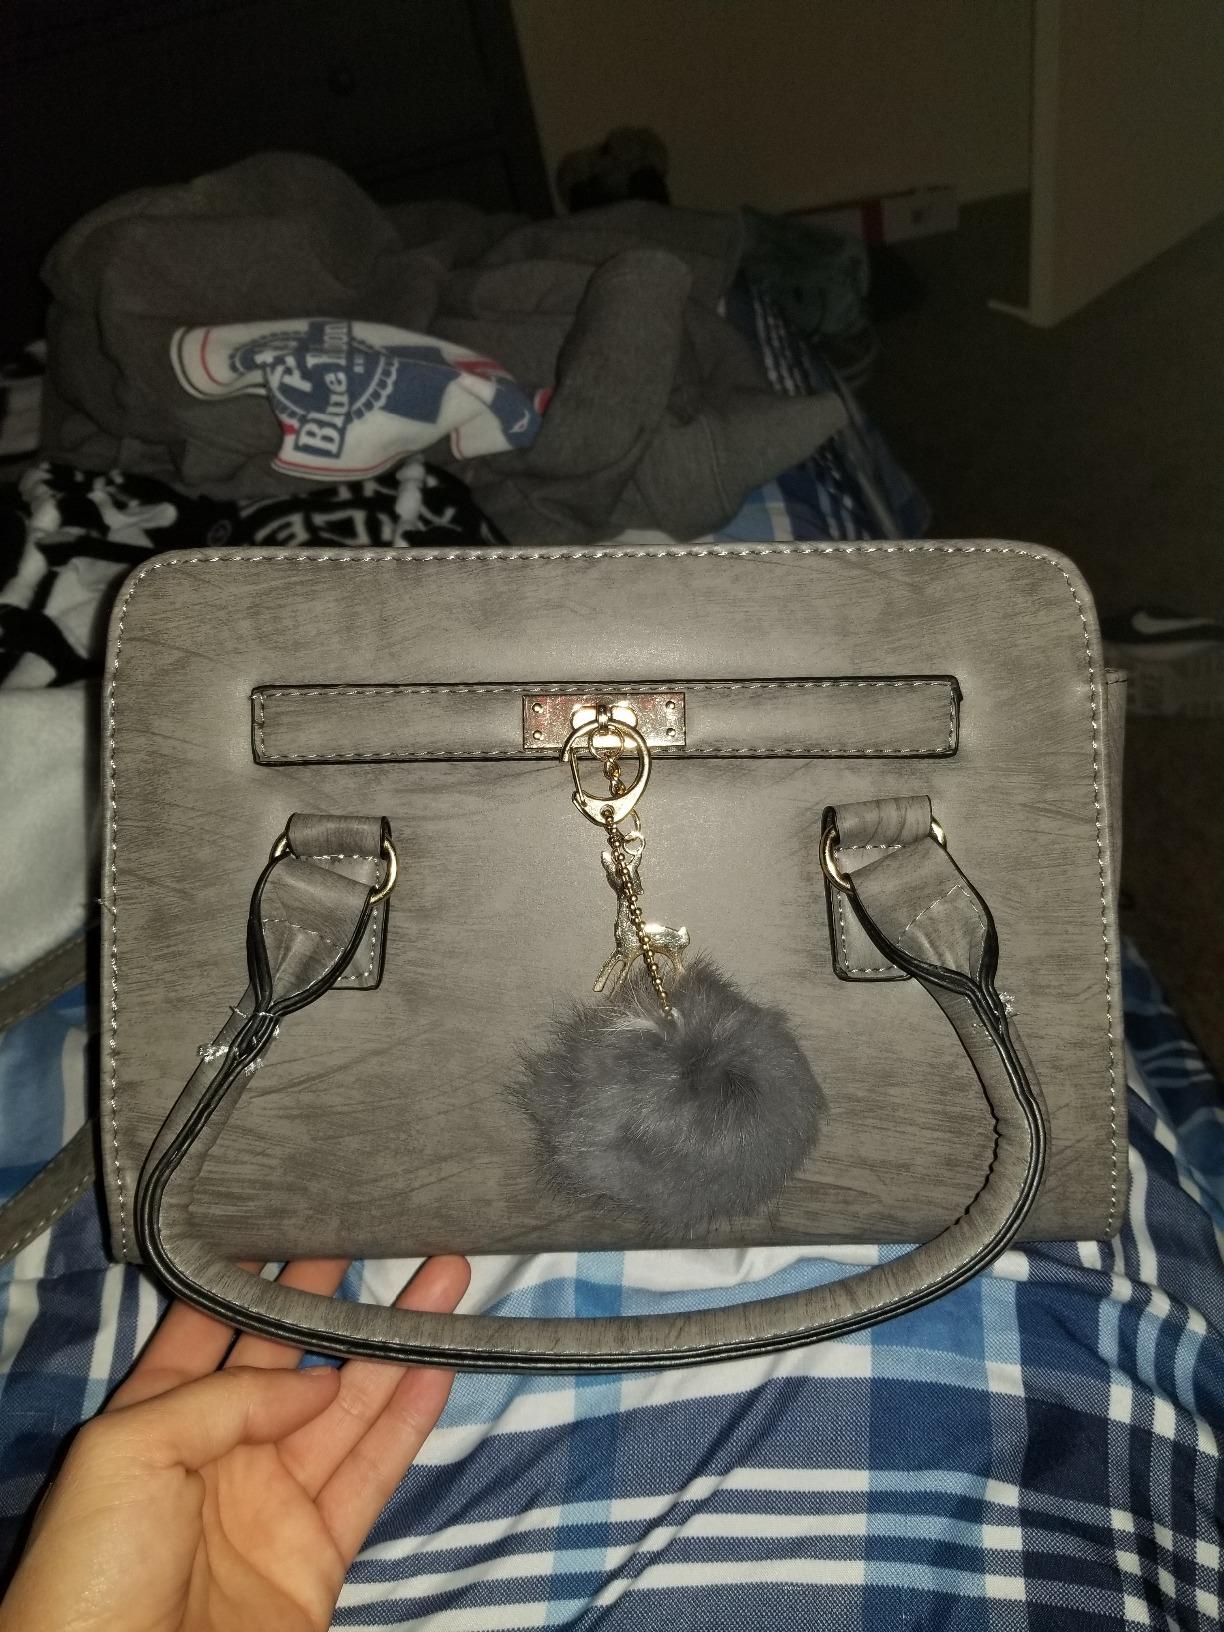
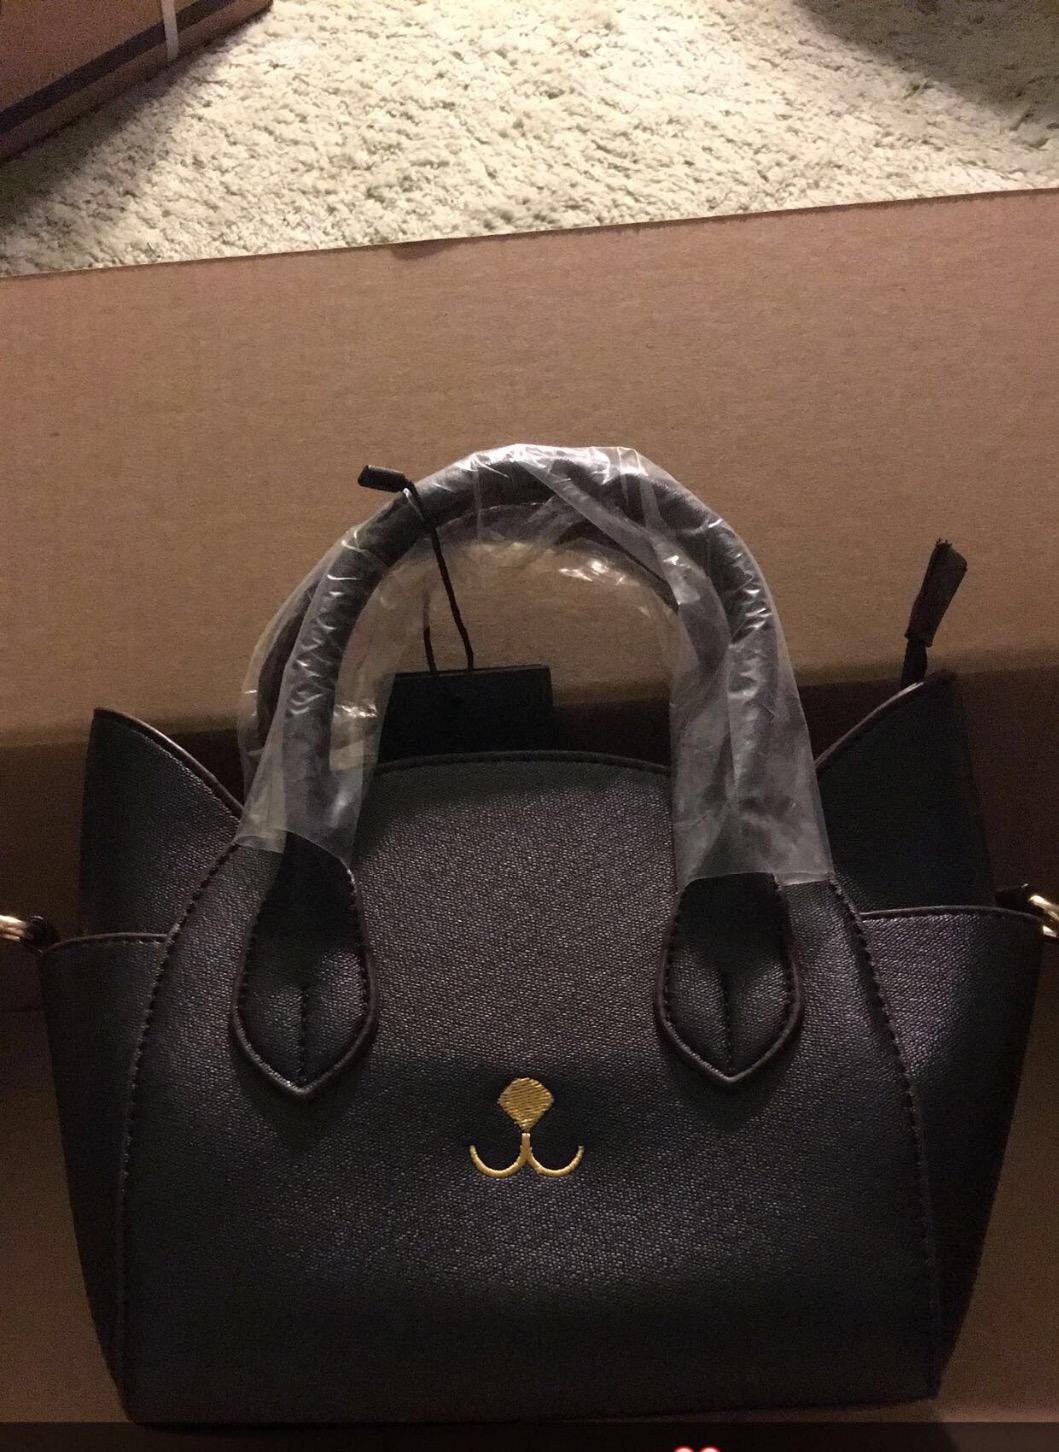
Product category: accessories_handbag
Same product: no